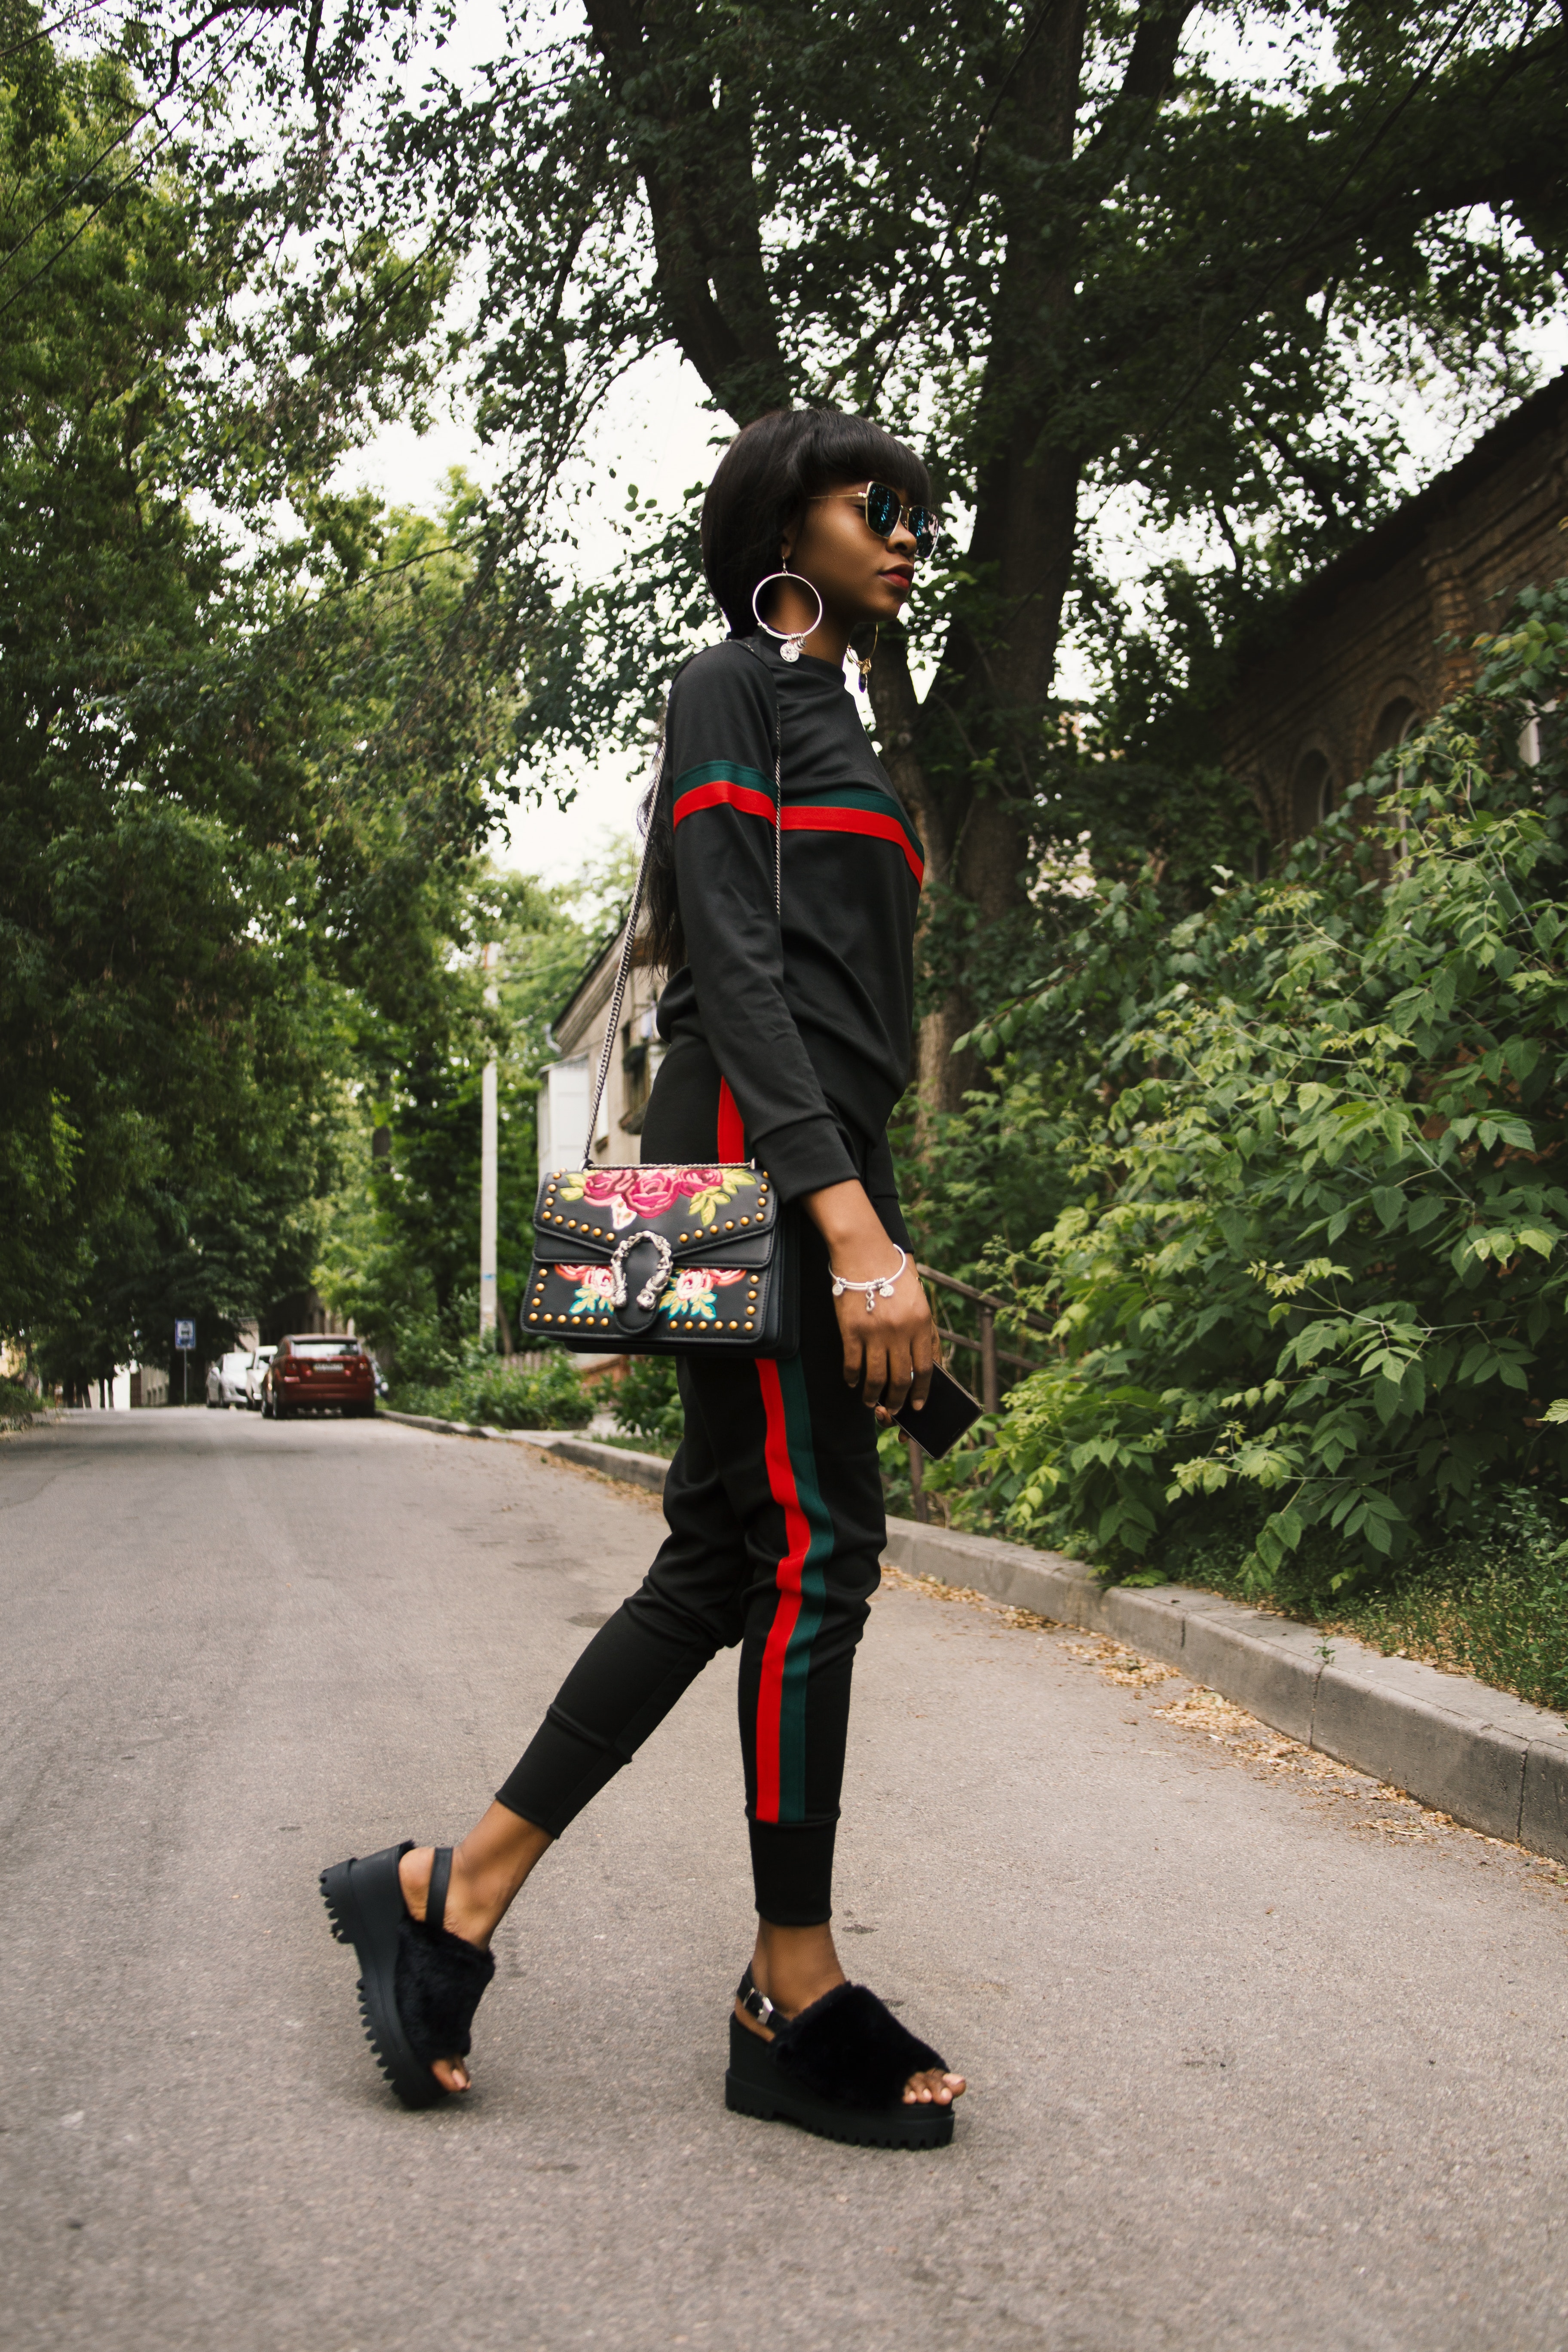
black, clothing, street fashion, tree, footwear, botany, tights, photography, jacket, shoe, outerwear, costume, recreation, plant, leggings, sportswear, trousers, fashion accessory, style, t shirt